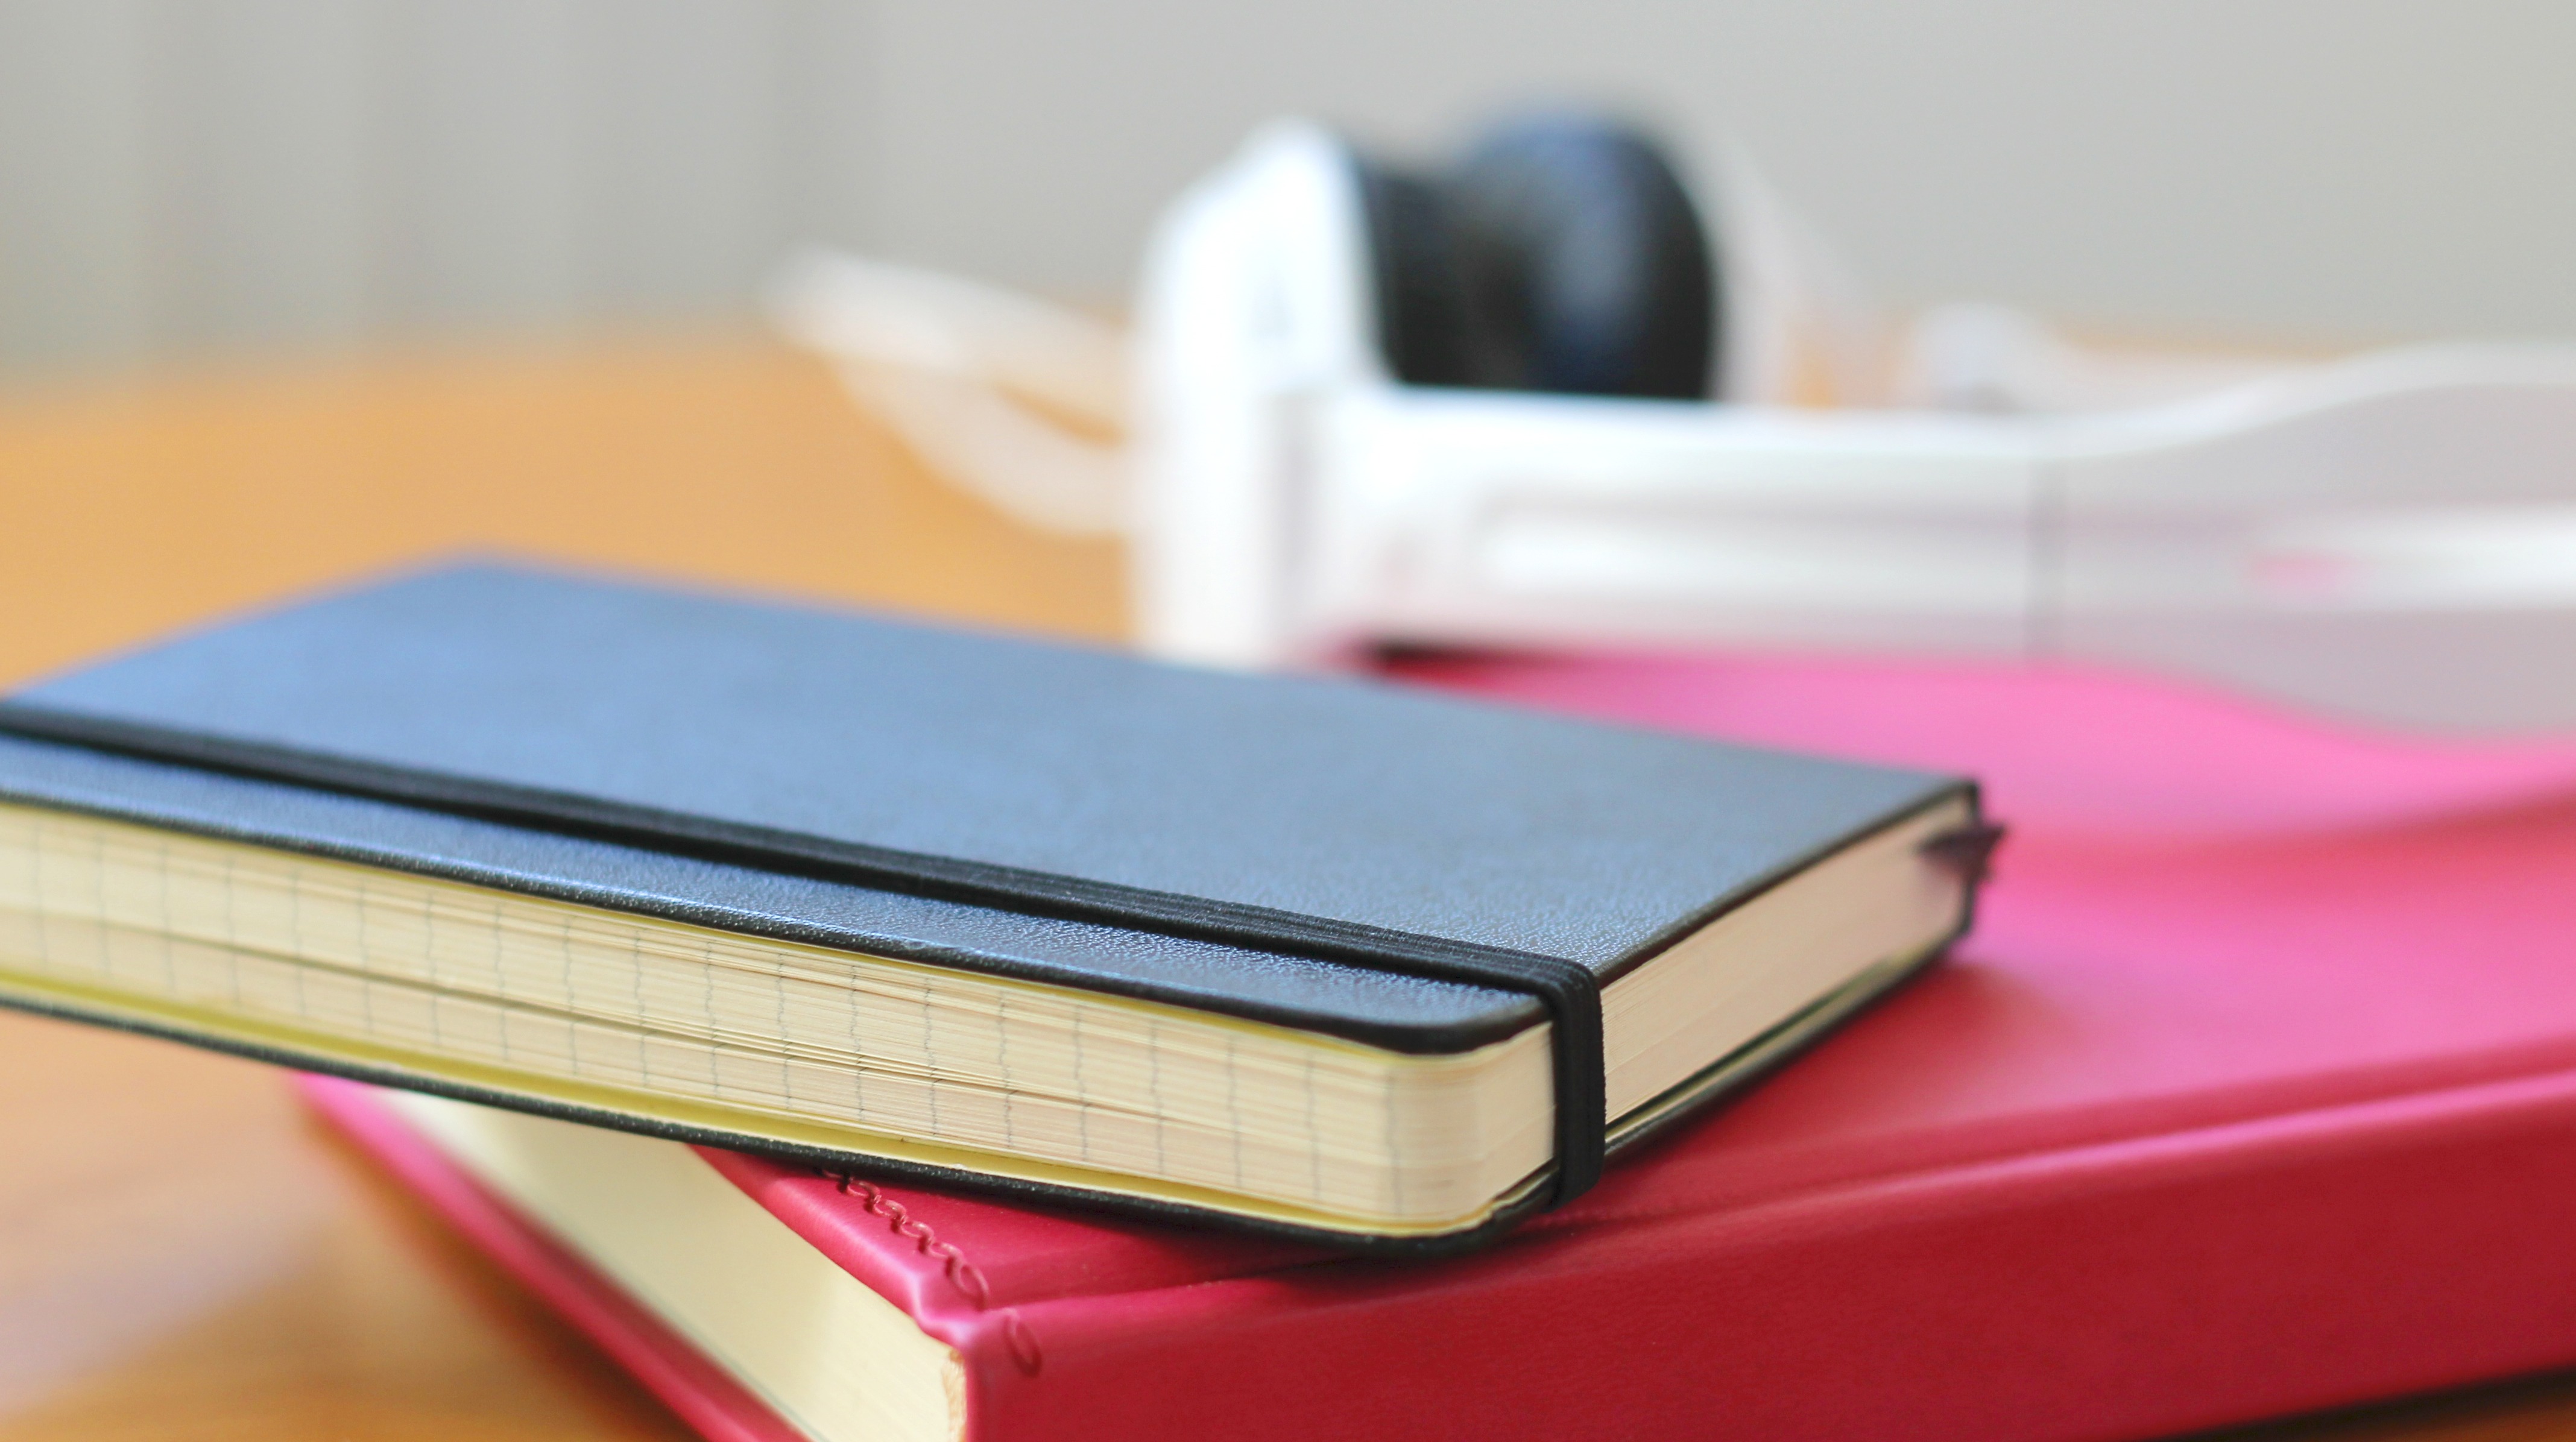
desk, notebook, writing, notepad, office, gadget, business, mobile phone, brand, glasses, calendar, document, schedule, organizer